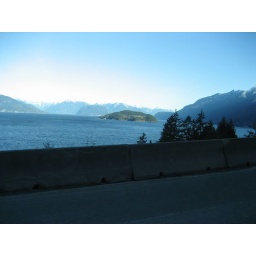
Big open ocean gave way to smaller sounds with islands, and mountains are all around